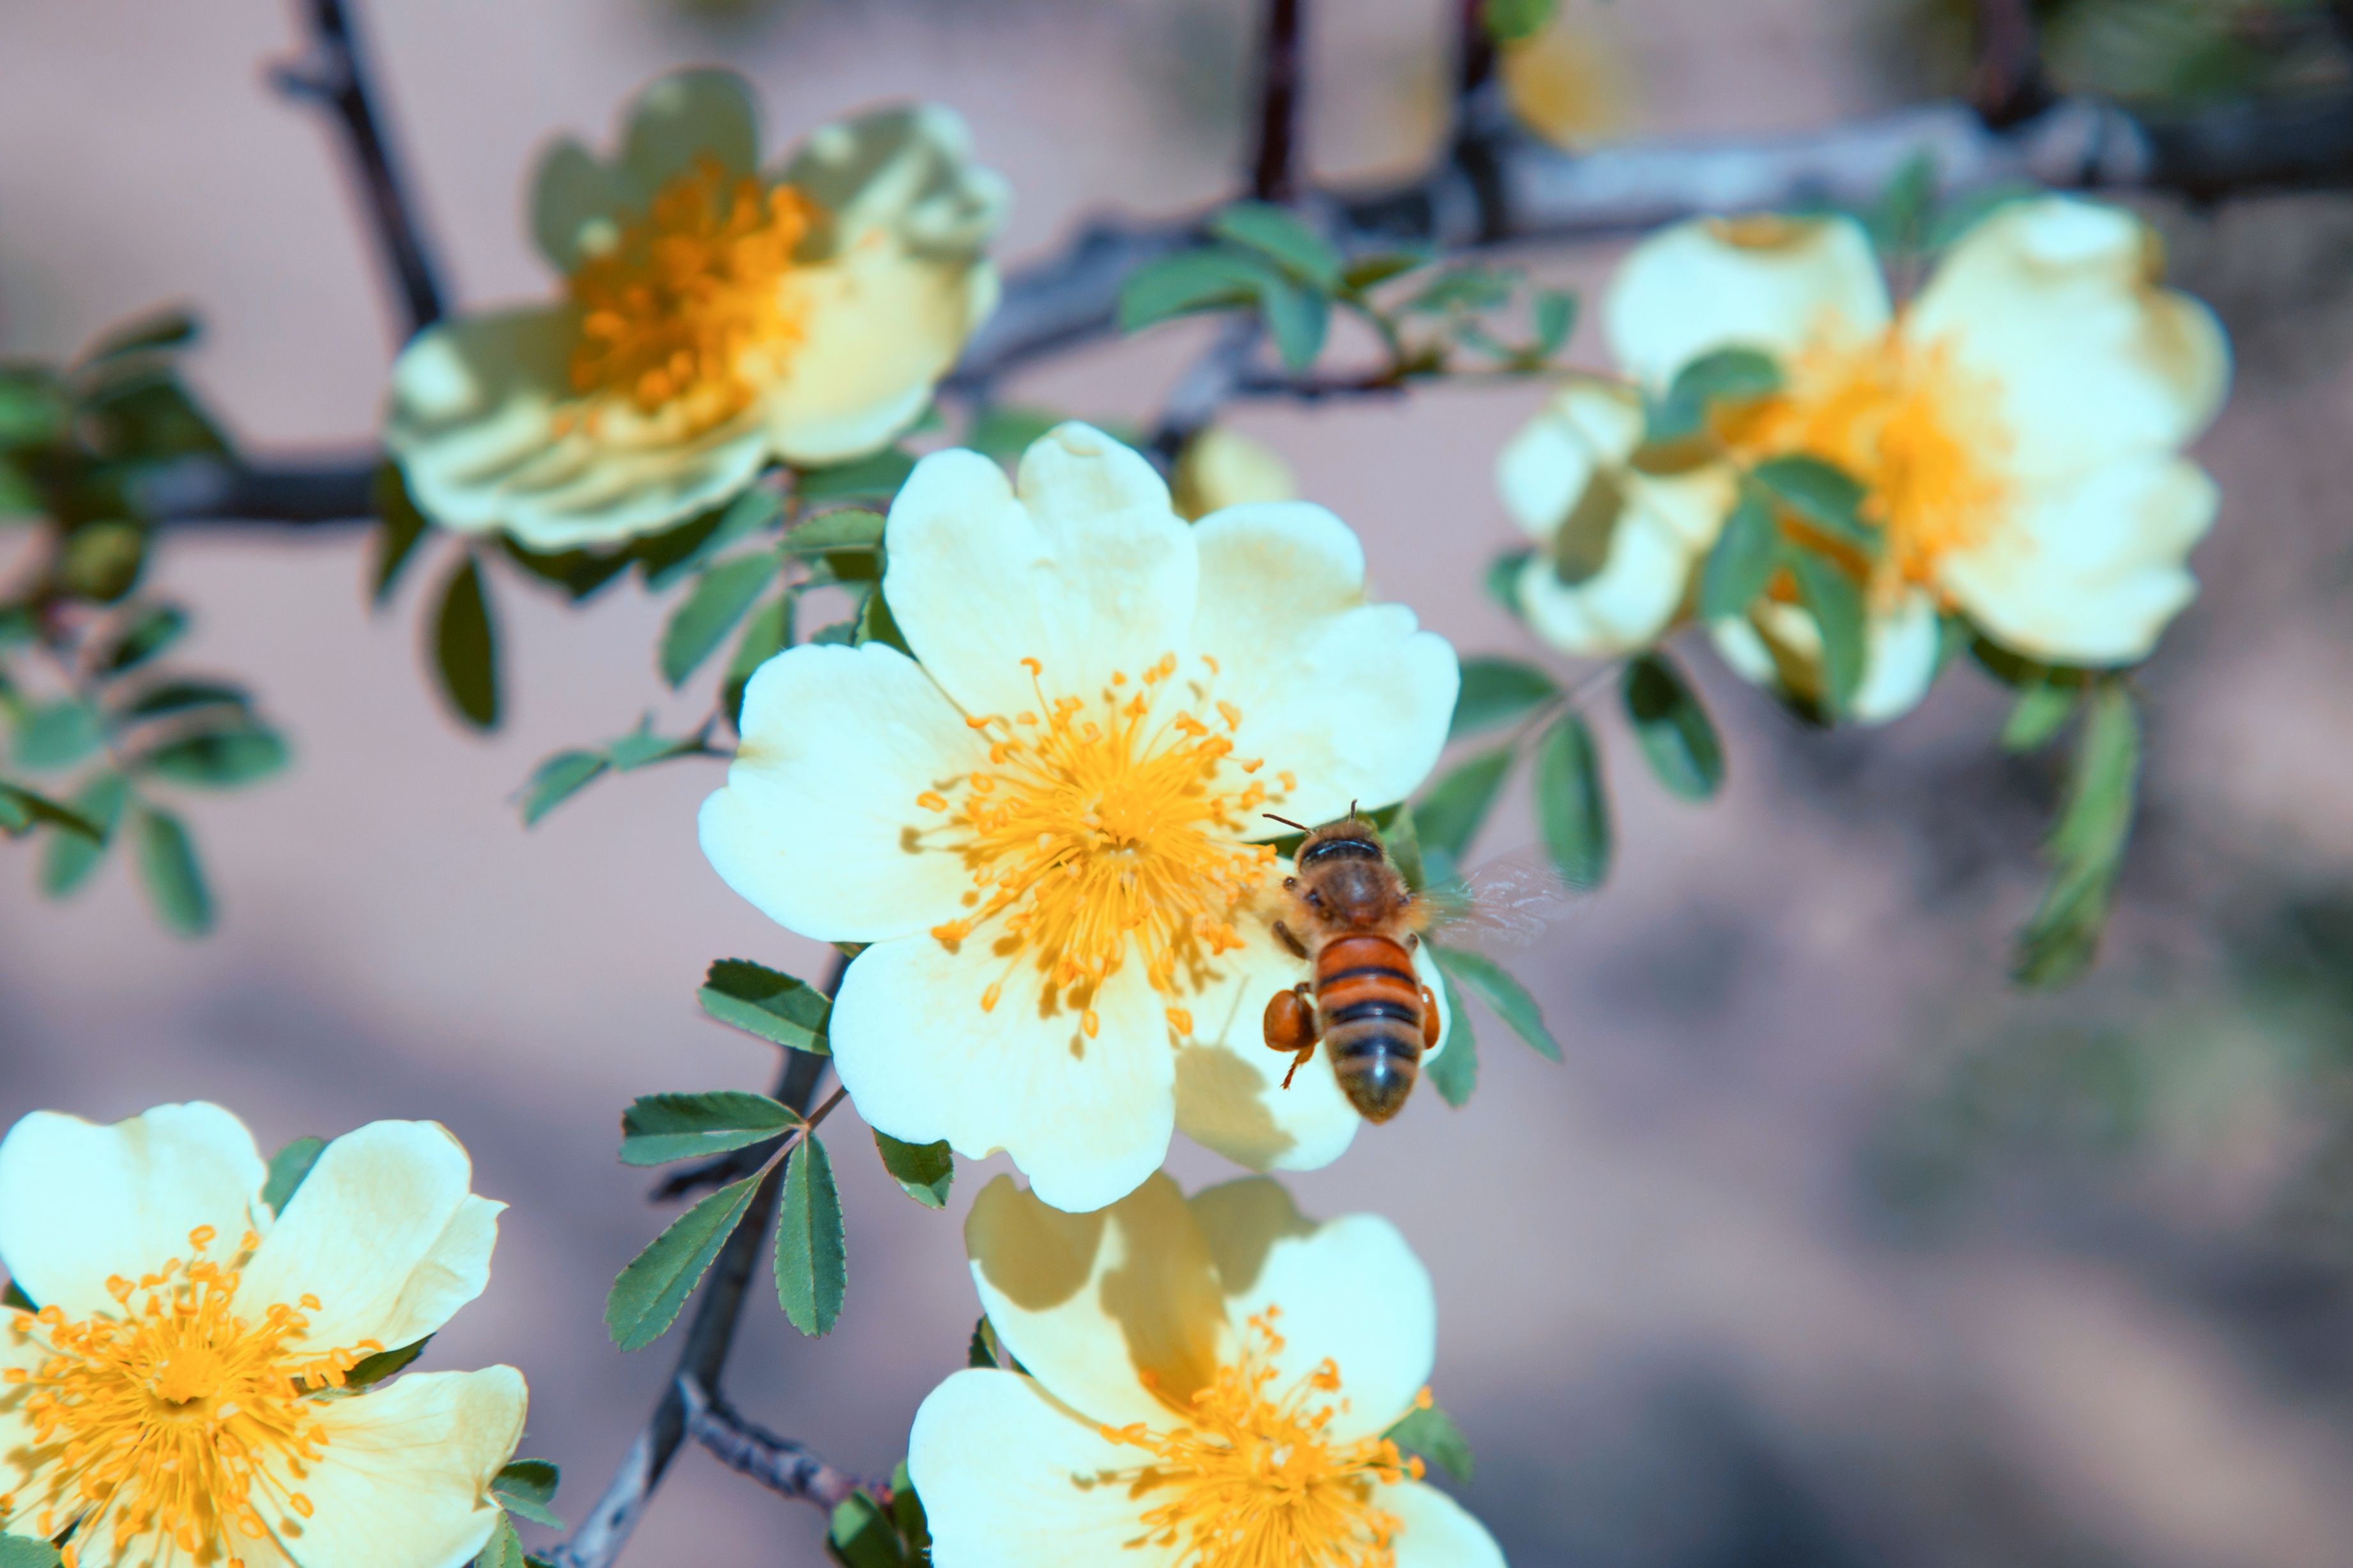
working, nature, branch, blossom, plant, flower, petal, bloom, animal, fly, honey, summer, wildlife, rose, pollen, pollination, spring, green, insect, macro, bug, blooming, pollinate, yellow, garden, close, flora, wildflower, hive, bee, blossoming, flowering, honeybee, nectar, pollinating, collecting, bumble, rosa canina, flowering plant, honey bee, rose family, pollinator, beekeeping, computer wallpaper, rose order, multiflora rose